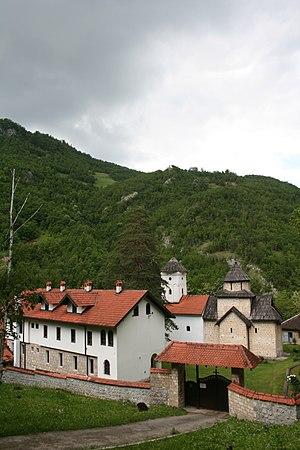
Cet article recense les monuments culturels du district de Kolubara en Serbie.
Le monastère de Pustinija est un monastère orthodoxe serbe situé au hameau de Poćuta, dans le district de Kolubara et sur le territoire de la Ville de Valjevo en Serbie. Il est inscrit sur la liste des monuments culturels de grande importance de la République de Serbie.
L'éparchie de Valjevo est une circonscription de l'Église orthodoxe serbe. Elle a son siège à Valjevo et, en 2016, elle a à sa tête l'évêque Milutin.